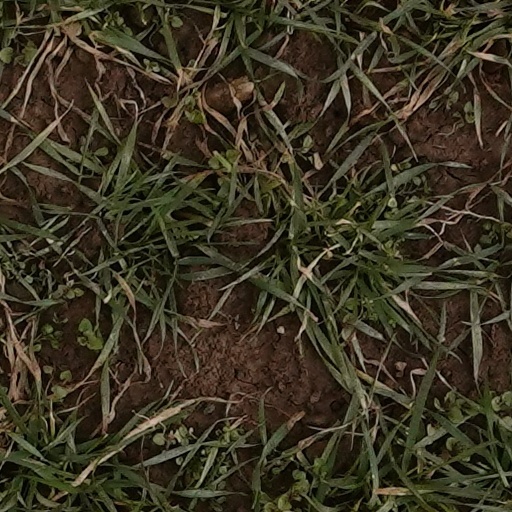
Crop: wheat